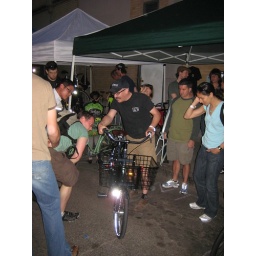
antbike mike showin' his donated basket bike to the dude that won it in the raffle. lucky dude for sure.